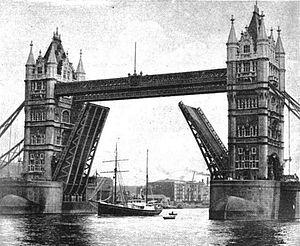
Ernest Henry Shackleton, né le 15 février 1874 à Kilkea en Irlande d'aujourd'hui, et mort le 5 janvier 1922 dans l'île de la Géorgie du Sud, est un explorateur britannique, considéré comme l'une des principales figures de l'âge héroïque de l'exploration en Antarctique et même, par un expert en leadership tel que le britannique John Adair : « comme le plus grand leader du XXᵉ siècle ».
Le Quest est une goélette à vapeur construit à Risør en Norvège en 1917.
Frank Arthur Worsley, né le 22 février 1872 à Akaroa et mort le 1ᵉʳ février 1943 à Claygate, est un marin et explorateur polaire néo-zélandais.
L’expédition Shackleton-Rowett est une expédition britannique en Antarctique. Menée entre 1921 et 1922, elle est la troisième et dernière commandée par l'explorateur Ernest Shackleton. Elle est généralement considérée comme le dernier épisode de l'âge héroïque de l'exploration en Antarctique, une période au cours de laquelle des hommes explorent la terra incognita qu'est alors l'Antarctique. Le projet, financé par l'homme d'affaires John Quiller Rowett, est parfois dénommé expédition Quest, d'après le nom du Quest, le baleinier sur lequel embarque l'expédition.